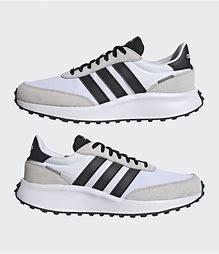
Brand: Adidas
Model: Run 70S